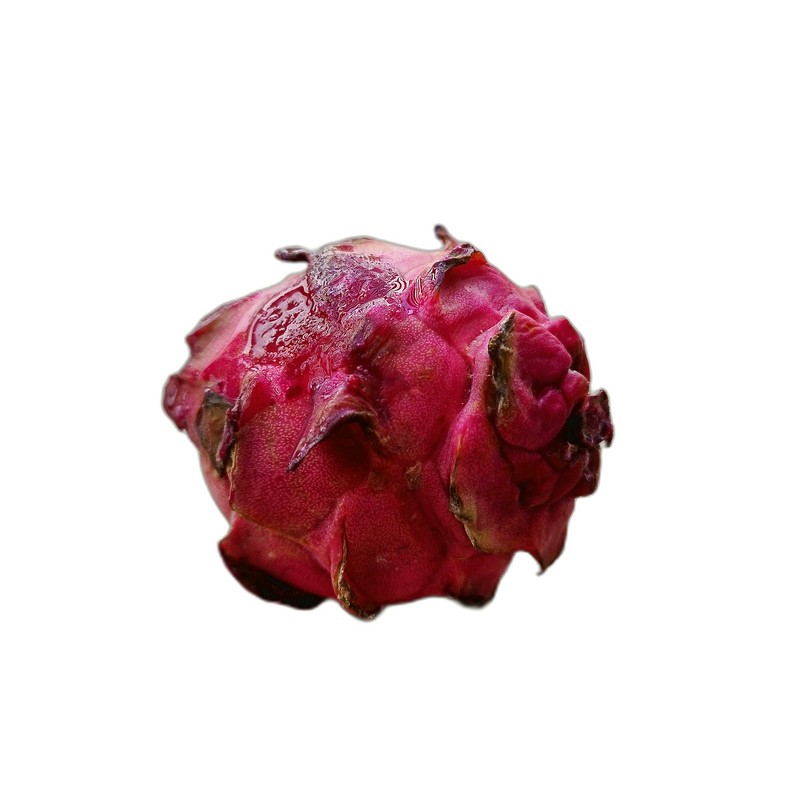
Label: Defect Dragon Fruit